John Adamson (physician)

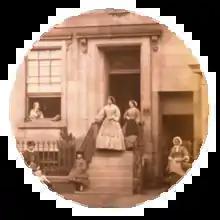
John Adamson's home and family in St Andrews, 1862

There is a blue plaque in his honour on his home at 127 South Street in St Andrews, where he lived from 1848 to 1865. It says "He was a physician and pioneer photographer. In 1841 he took the first caloptype portrait. He also taught his brother Robert and Thomas Rodger the technique and art of photography. A town councillor, he was a tireless worker for public health, and the hospital here is, in part, his memorial." His home became the main post office of St Andrews from 1907, but in 2012 it was converted into a restaurant, named "The Adamson".